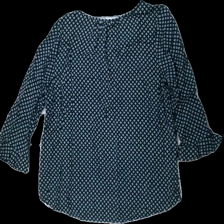
View: back
Type: Blouse
Category: Ladies
Brand: Not in the list
Brand text on label: street one
Colors: Blue, White, Pink
Material: 100% viscose
Pattern: Geometric print
Cut: Regular
Season: All
Damage location: top left
Damage 2 location: top right
Damage 3 location: bottom left
Price range: 50-100
Recommended usage: Reuse
Description: blå blus med cirklar på